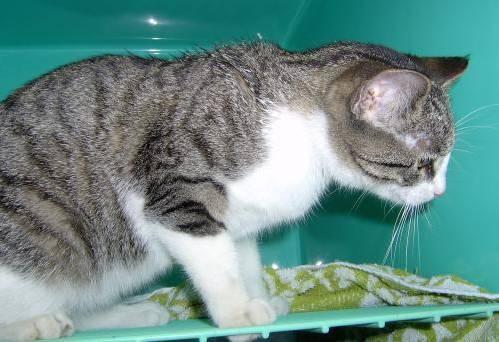
cat